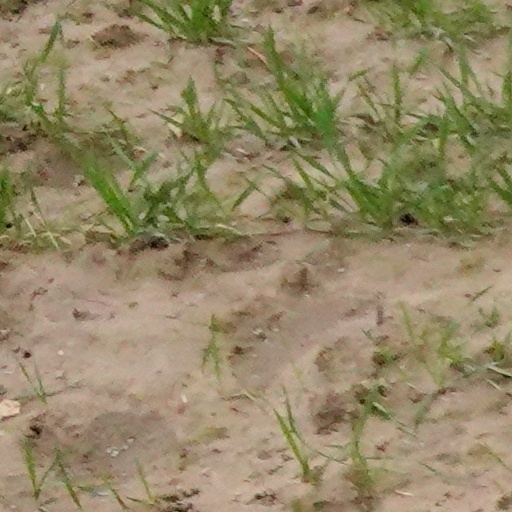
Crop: wheat